Rossy de Palma

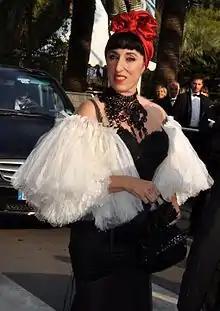
de Palma at the 2011 Cannes Film Festival

She is an ambassador for the charity OAfrica, which advocates for a family for every child in Ghana, West Africa, and the closure of illegal orphanages.